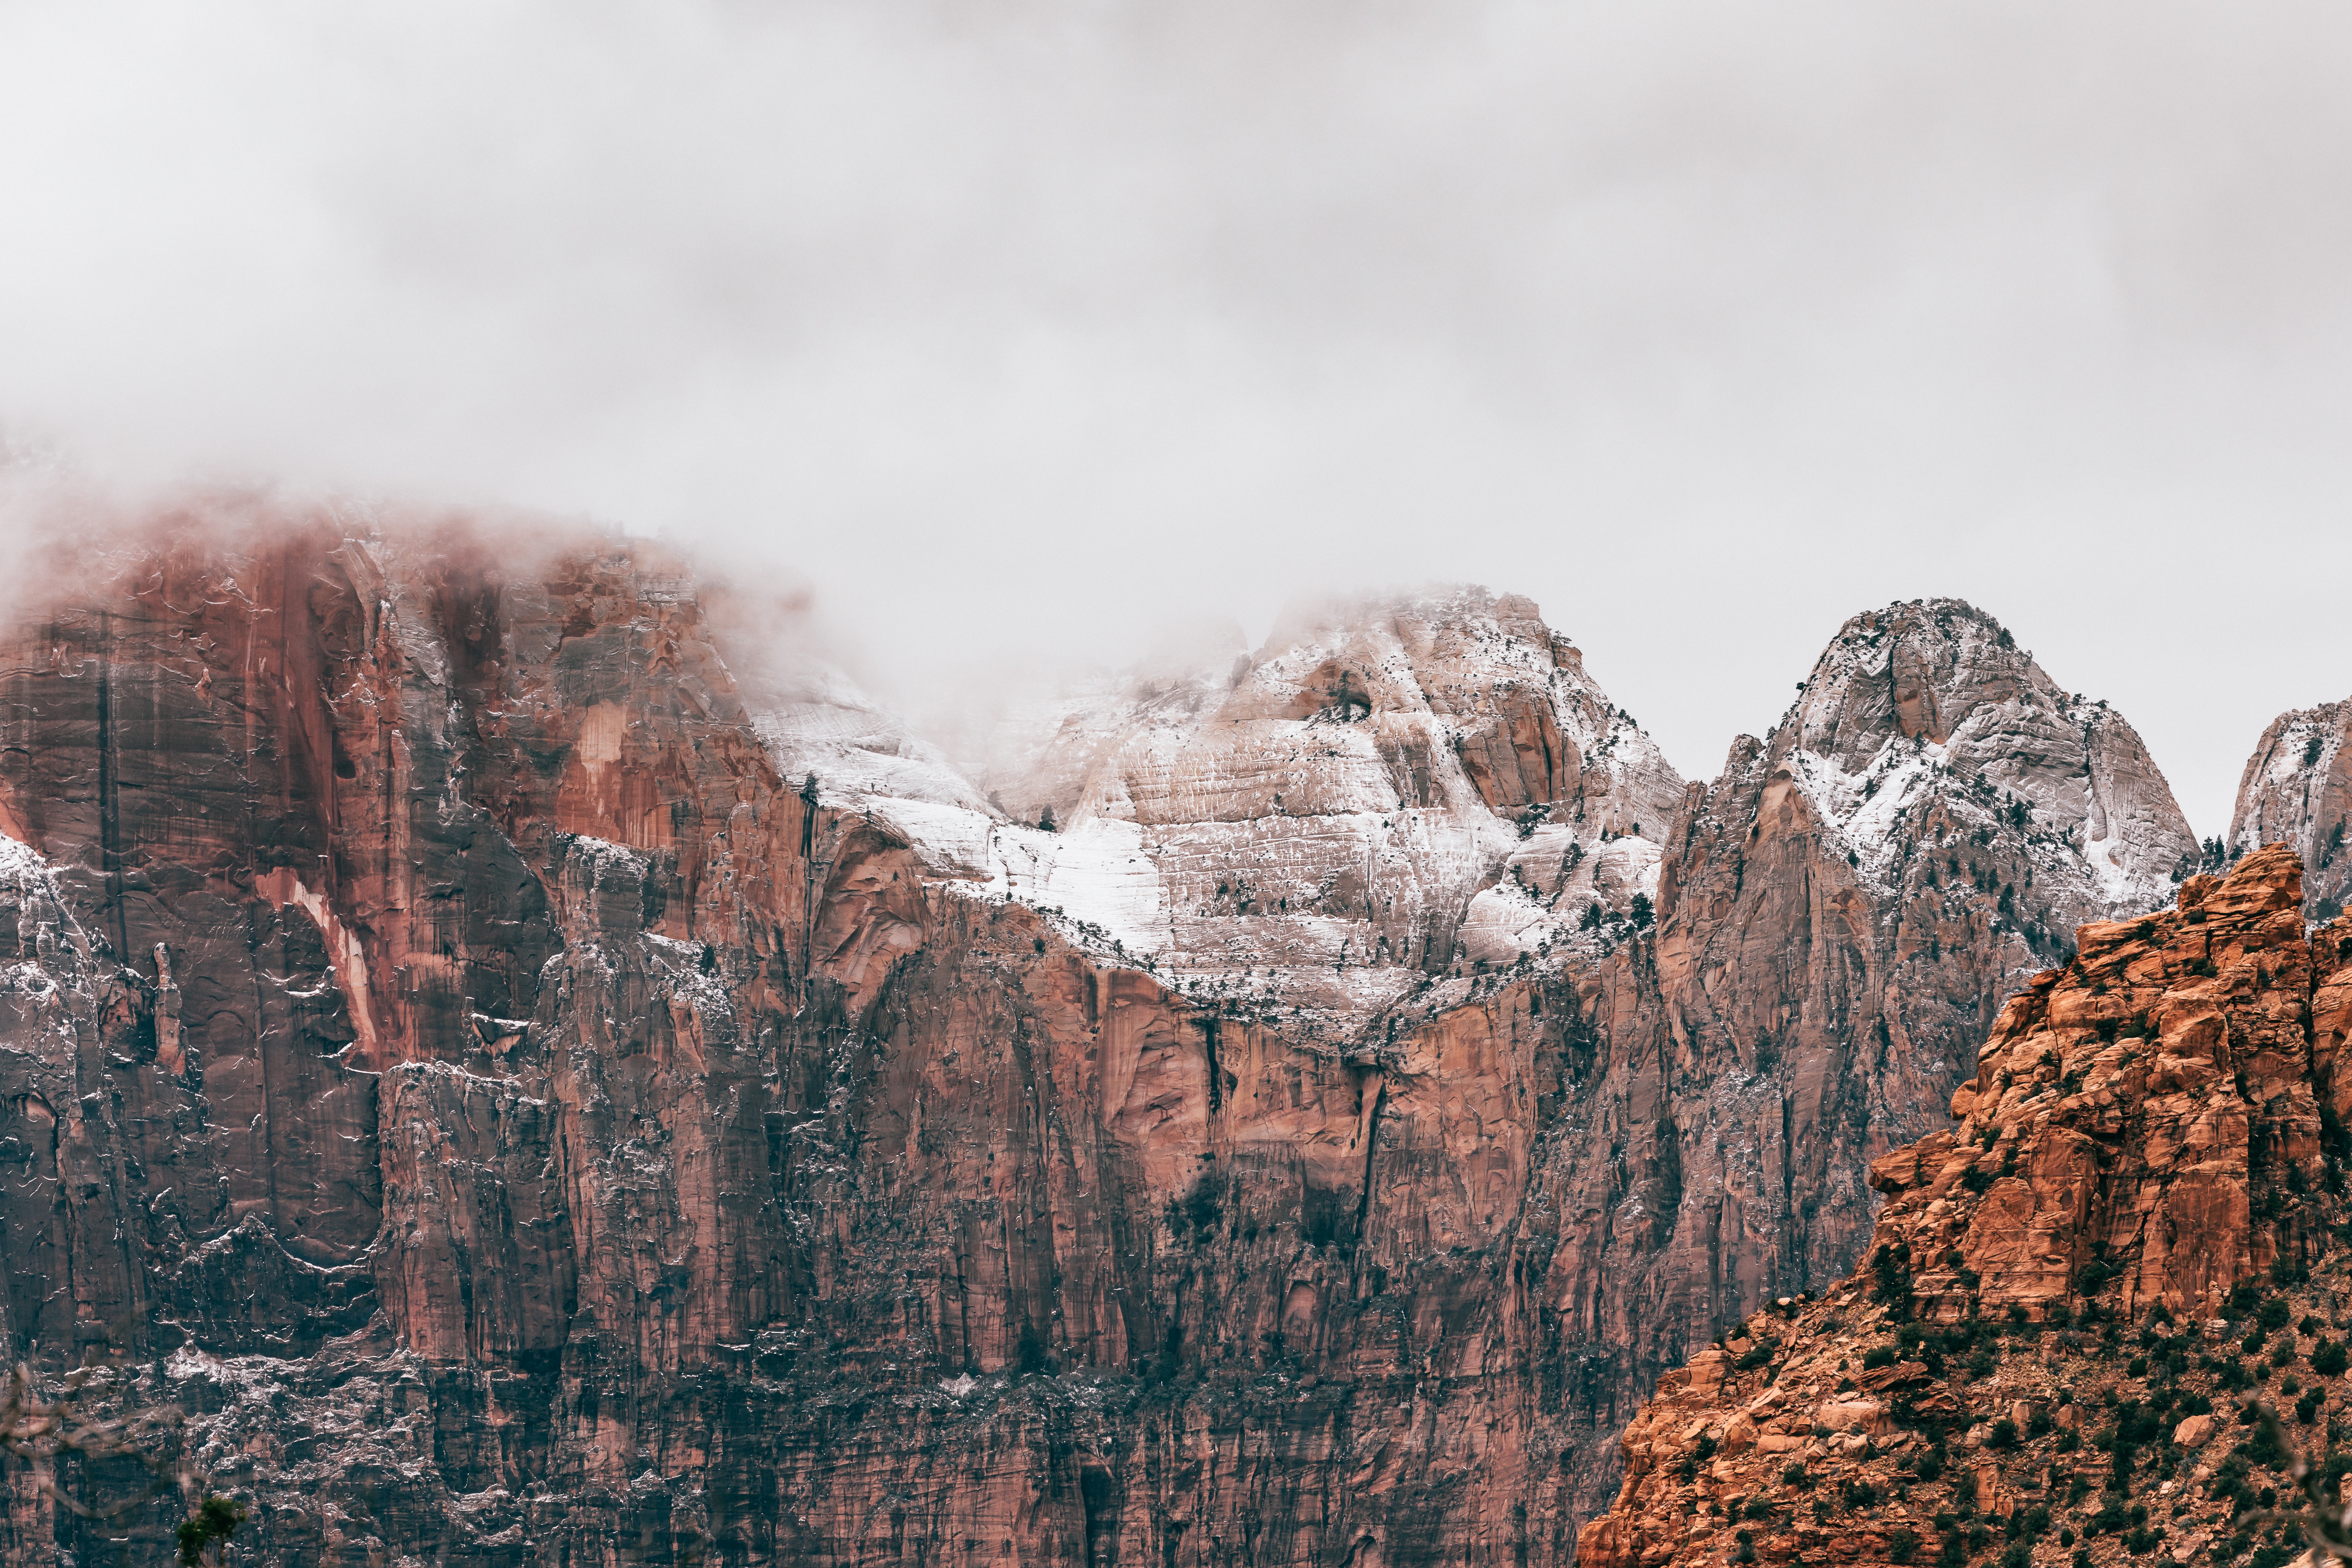
landscape, tree, nature, rock, wilderness, mountain, snow, winter, cloud, fog, mountain range, cliff, autumn, season, landform, geographical feature, atmospheric phenomenon, mountainous landforms